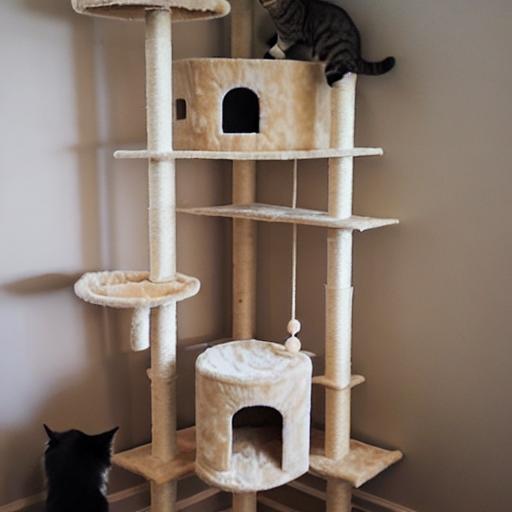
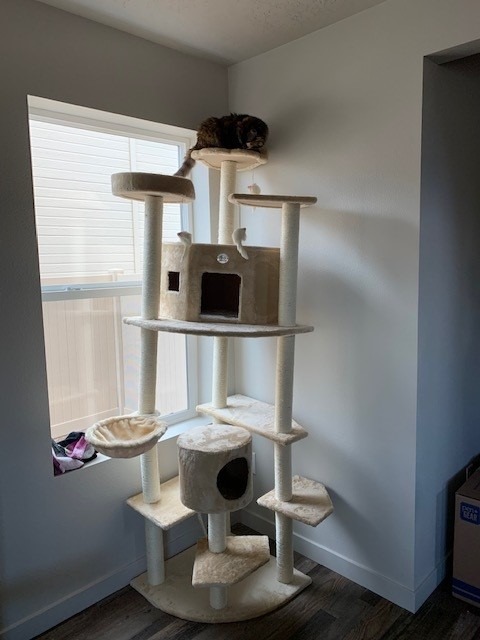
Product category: items_cat tree
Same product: no